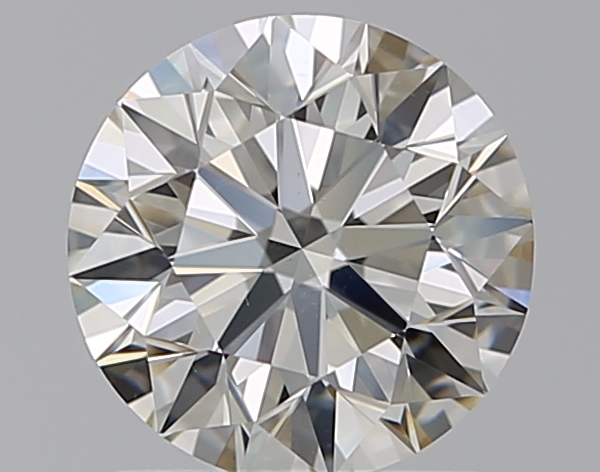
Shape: round
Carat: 1.1
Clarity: VS1
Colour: J
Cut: EX
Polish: EX
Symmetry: EX
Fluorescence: F
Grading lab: GIA
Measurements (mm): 6.54 x 6.58 x 4.11